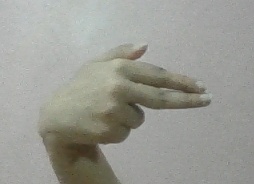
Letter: ghain